Urodidae

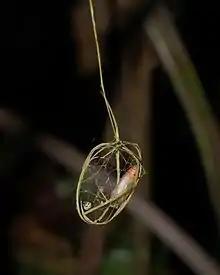
Pupa of an Urodidae species

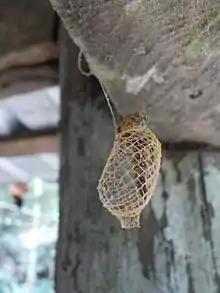
Pupa found under a roof in the Km41 camp (BDFFP) in the Central Amazon

The biology is poorly known, but the larvae can be found on various tree species including some fruit trees. The "bumelia webworm moth" ("Urodus parvula") is recorded on Lauraceae: (avocado="Persea"), Fagaceae ("Quercus"), Sapotaceae ("Sideroxylon") and Erythroxylaceae: Erythroxylum. "Urodus parvula" has also been reared on Rutaceae ("Citrus") and Malvaceae ("Hibiscus"). "W. asperipunctella" has in North America been reared from quaking aspen ("Populus tremuloides") (Landry, 1998) and also "Salix" in Europe. The pupa is contained in an open-mesh cocoon, which can be bright orange in colour, and is sometimes suspended on a very long thread below a leaf.